Kitty Cheatham

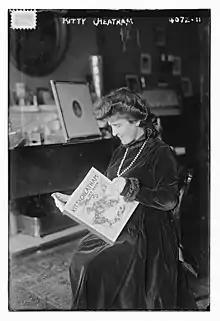
Kitty Cheatham in 1916

Catharine Smiley Cheatham (1864 – January 5, 1946) was an American singer and monologist.